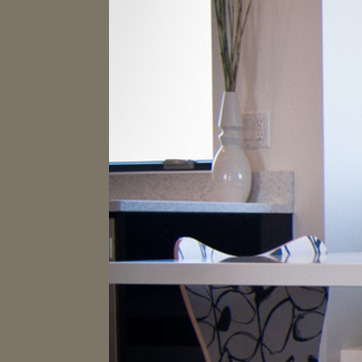
Material: polishedstone